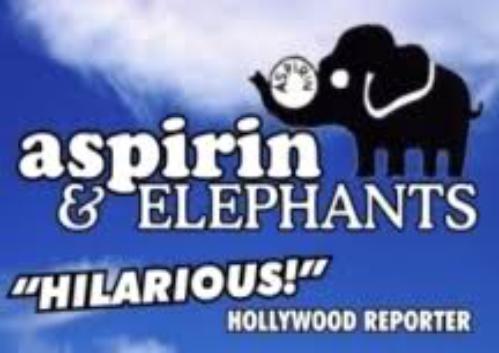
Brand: aspirin
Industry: Medical